Nanuet station

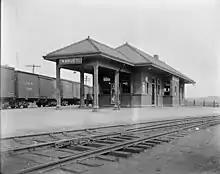
The former station depot at Nanuet, built by the Erie Railroad

The station at Nanuet began as a location for the pickup of ties for the New York and Erie Railroad in 1839. Known as Red Tavern, the location was run by David Demarest. At the location would board thirty-five men to help move the ties up the line.